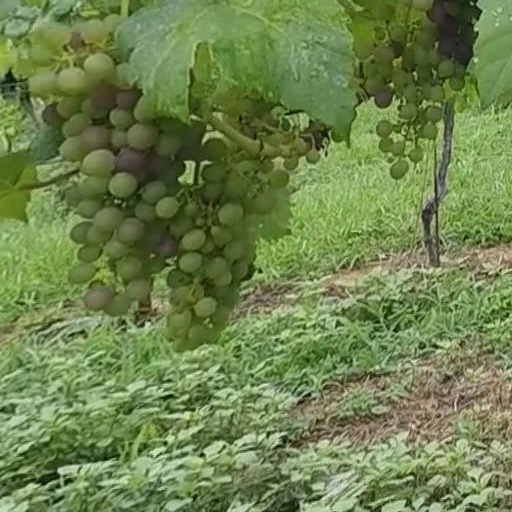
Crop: grape